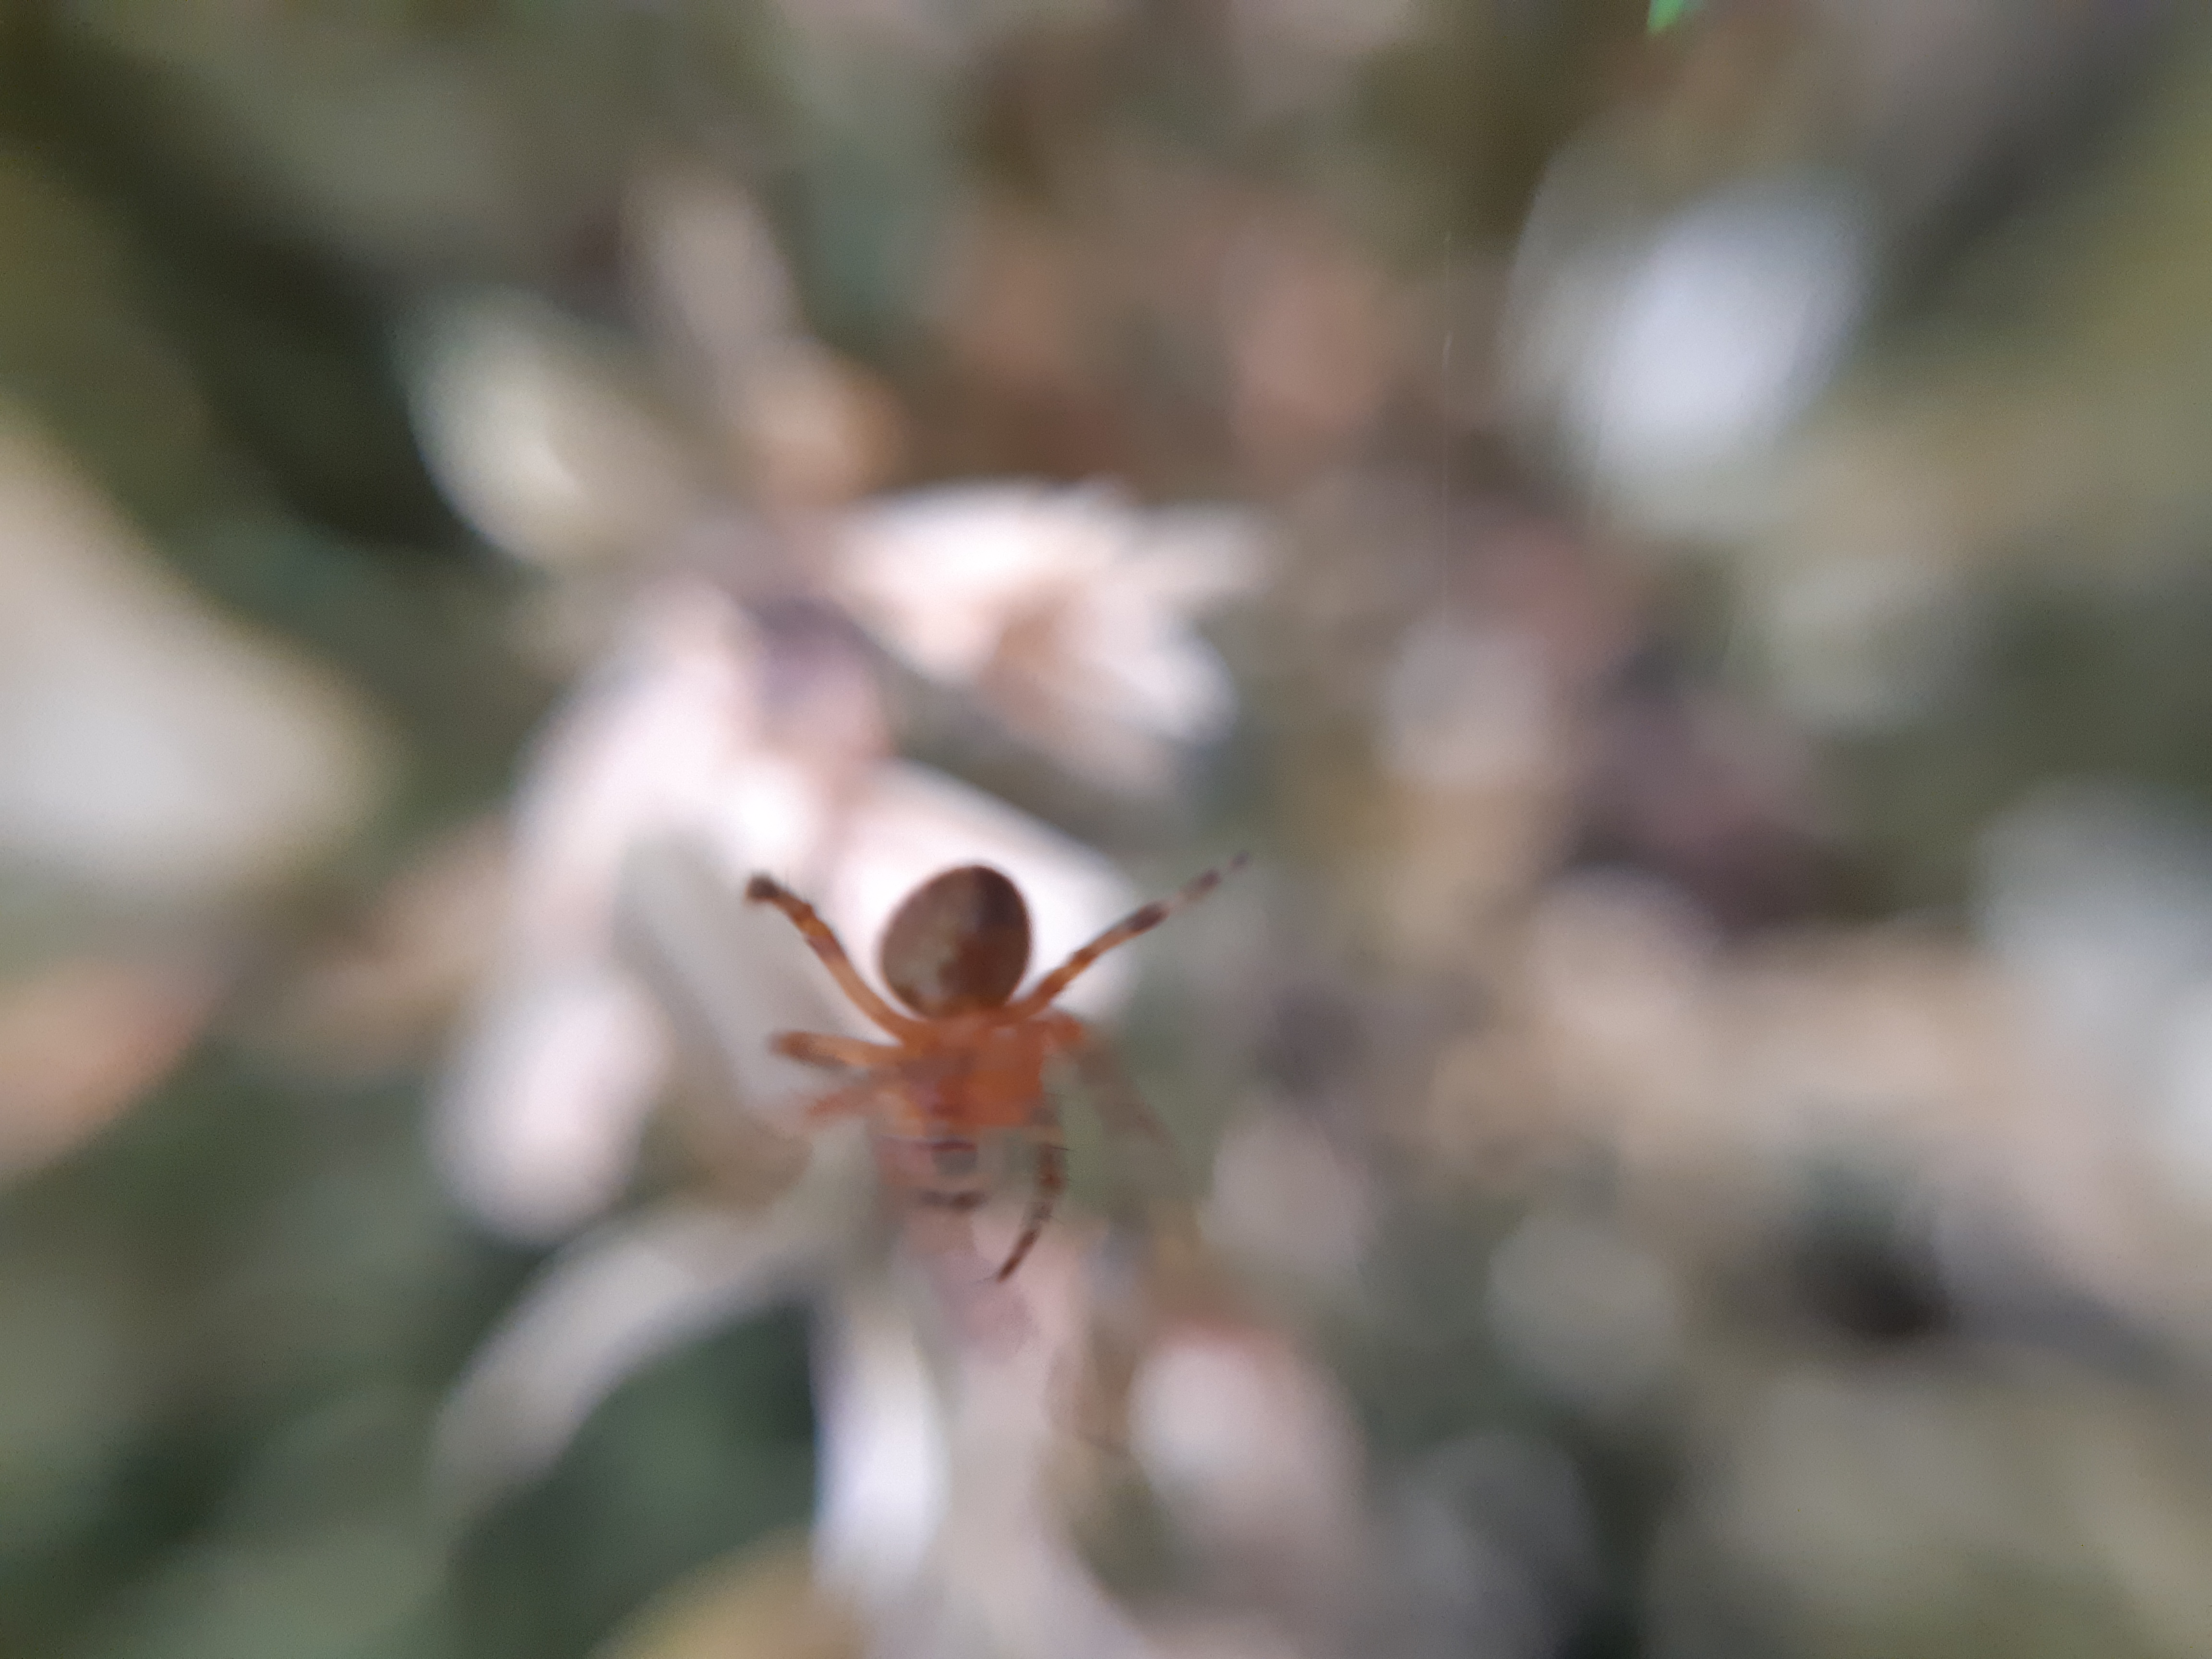
spider, insect, closeup, flora, macro photography, bee, membrane winged insect, close up, honey bee, wildlife, pest, pollinator, spring, plant stem